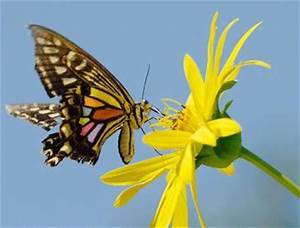
Label: butterfly